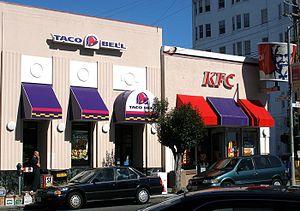
KFC, PFK au Québec, est une chaîne de restauration rapide américaine.
Yum! Brands ou simplement Yum! est une entreprise américaine basée à Louisville dans le Kentucky. Elle est leader mondial de la restauration rapide en nombre de restaurants, avec plus de 43 000 établissements dans plus de cent pays en 2016. Le groupe détient les chaînes de restauration rapide Pizza Hut, KFC et Taco Bell. Les enseignes Taco Bell et Pizza Hut sont leaders dans leurs catégories respectives de restaurant tandis que KFC est 3ᵉ. Les ventes globales de Yum! se sont élevées à plus de 24 milliards de dollars en 2002.